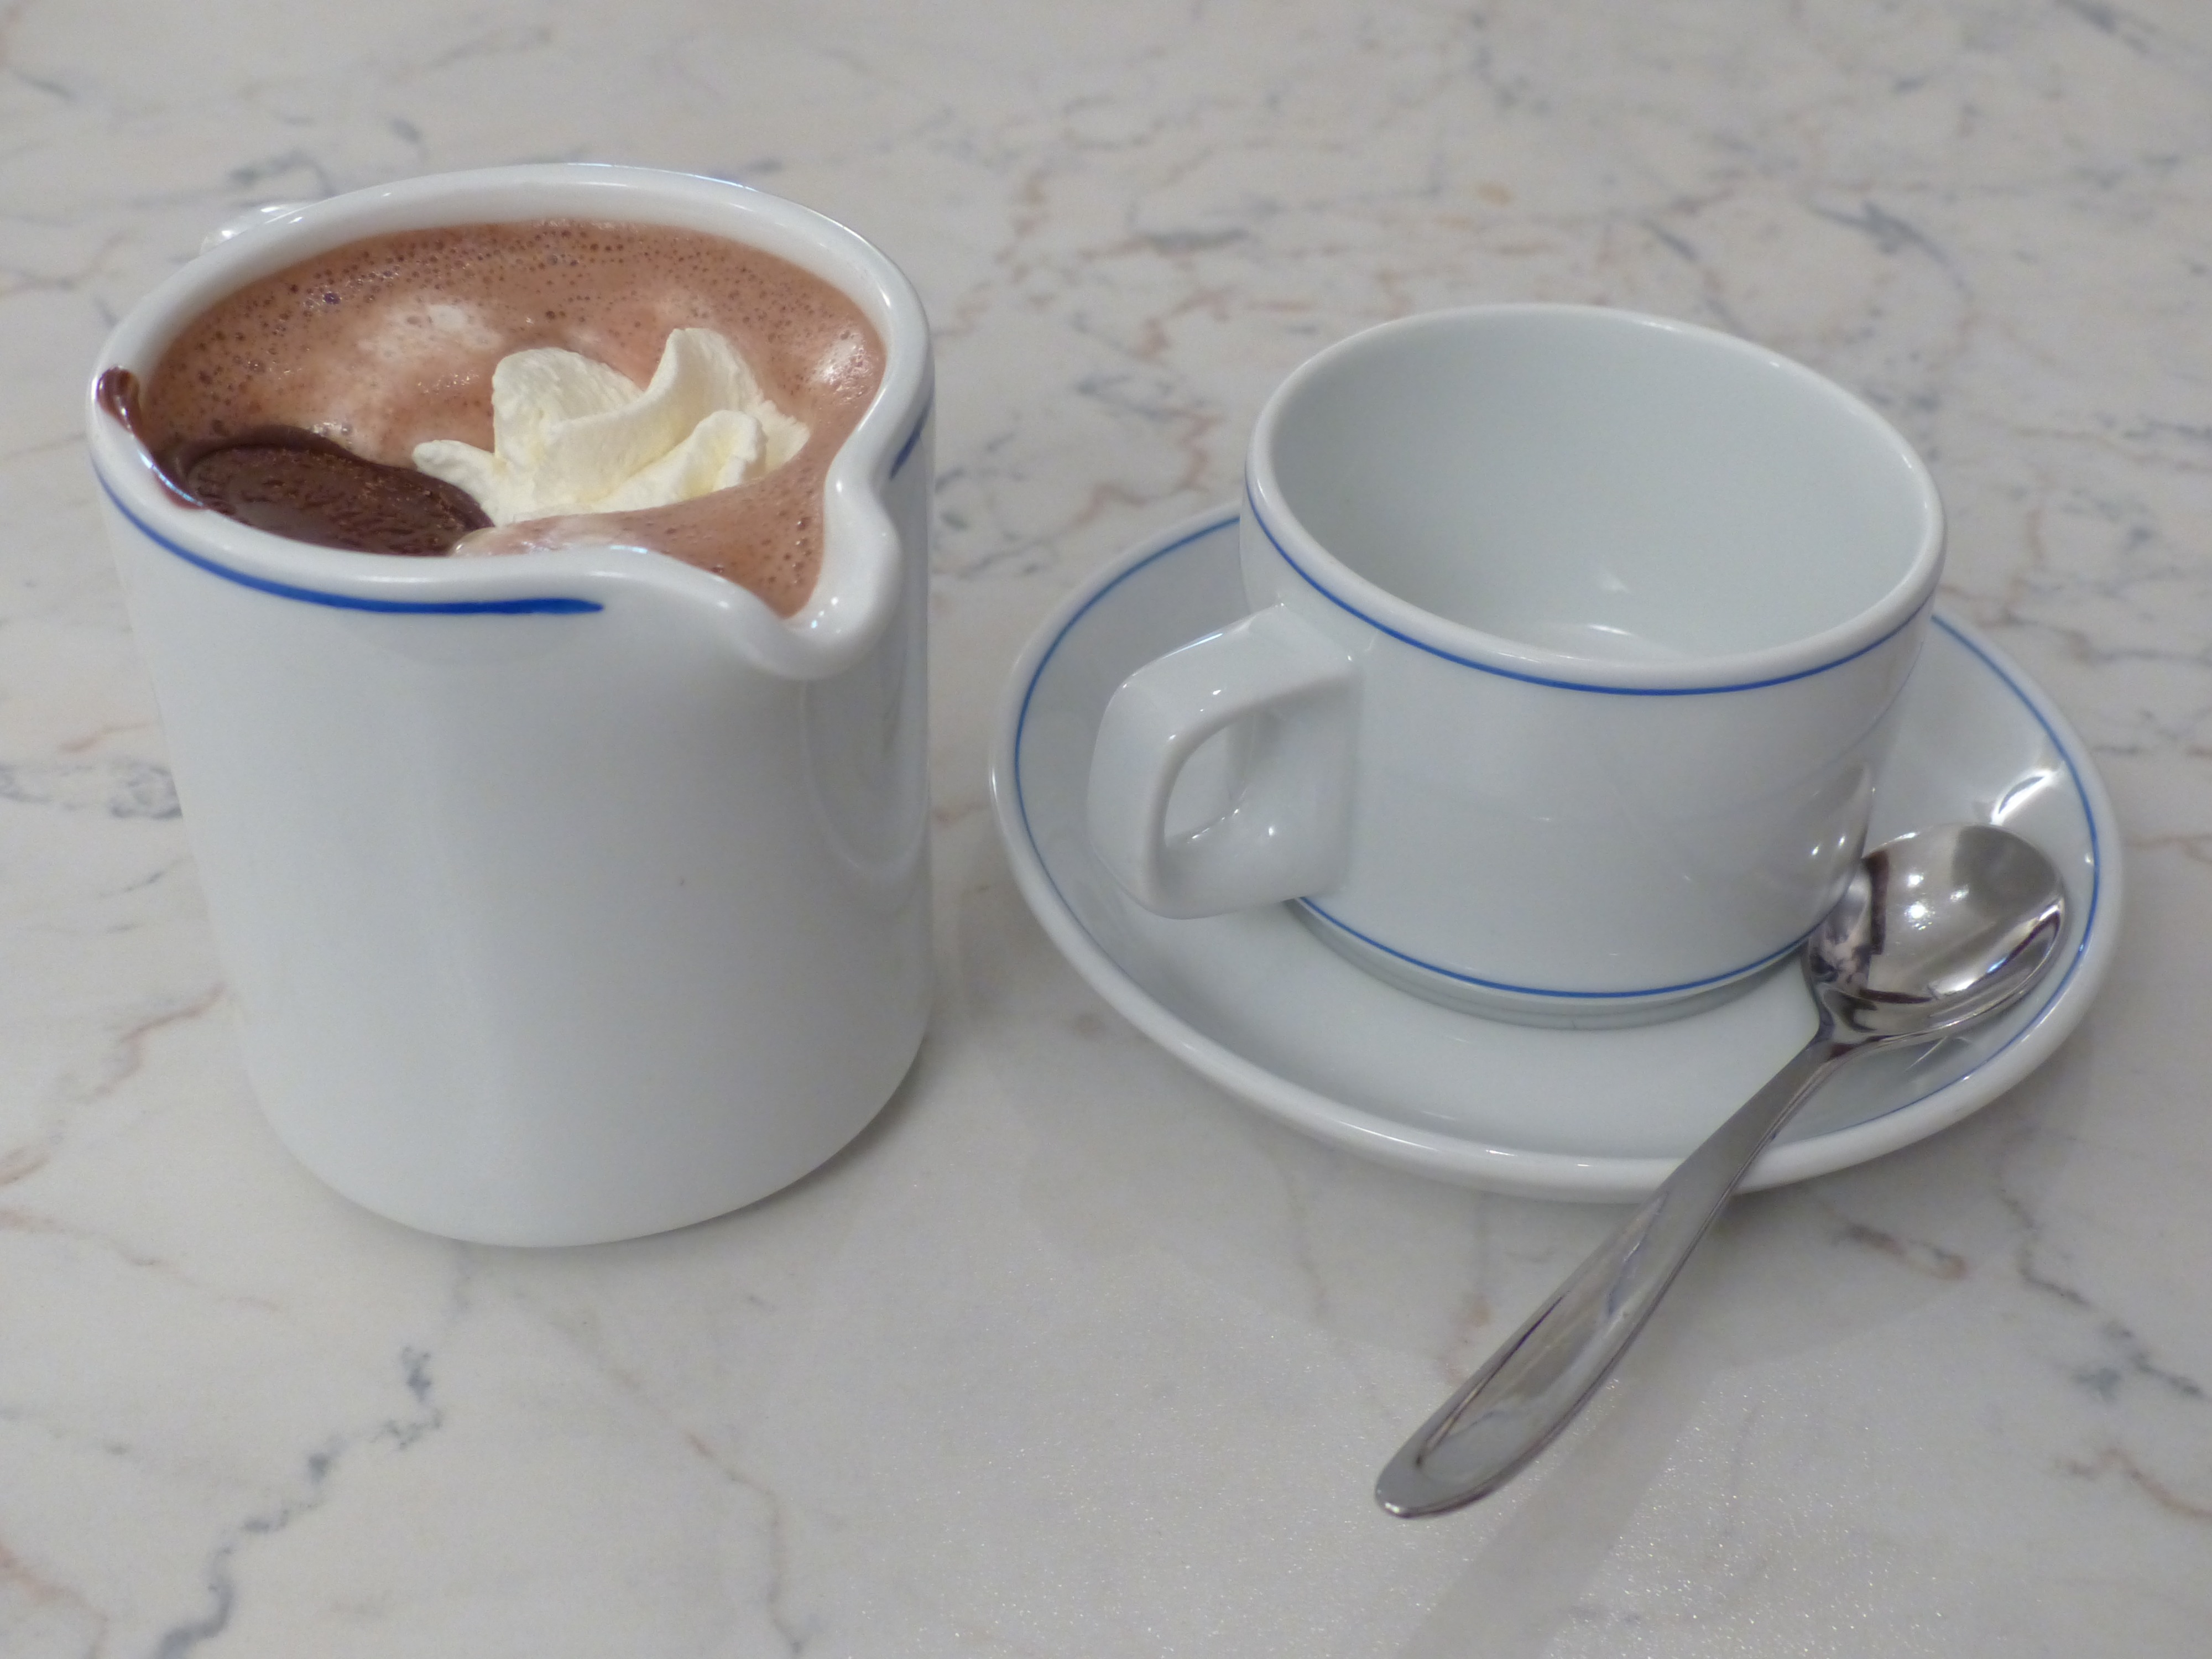
sweet, cup, hot chocolate, meal, food, saucer, drink, breakfast, coffee cup, cream, delicious, porcelain, drinkware, kaffeekaennchen